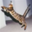
Label: cat